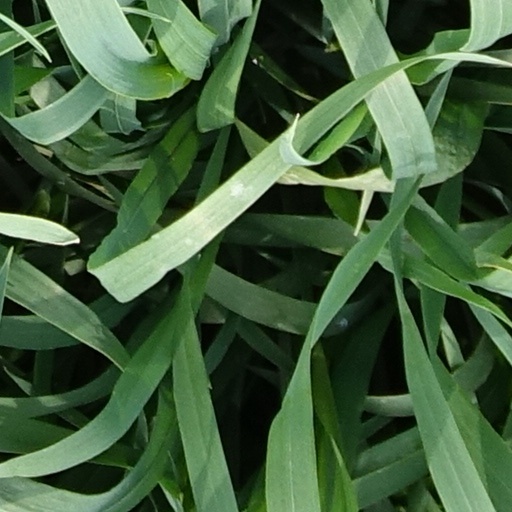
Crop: wheat